William Wyld

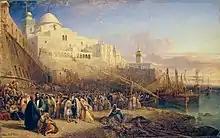
Le Départ d'Israélites pour la Terre sainte (scène algérienne), 1841

Arriving in Rome, Wyld received commissions for orientalist paintings from Vernet's entourage, including from the sculptor Bertel Thorvaldsen, whose portrait Vernet had painted some years earlier. Admiring Michelangelo and Raphael, after 6 months in Rome Wyld decided to make a tour of the whole of Italy on foot with a companion (apparently Émile-Aubert Lessore).